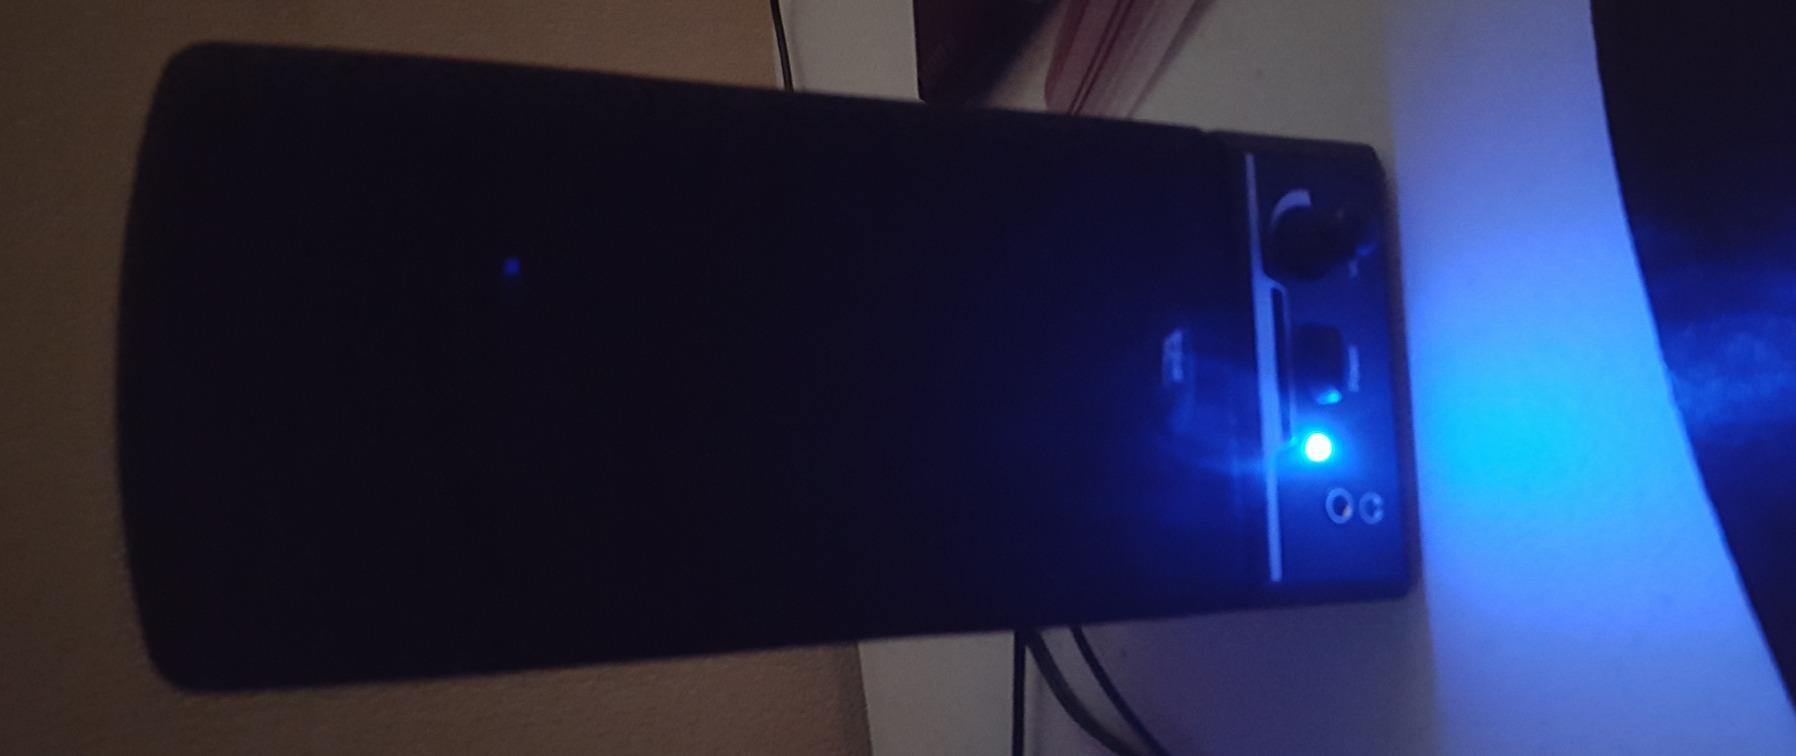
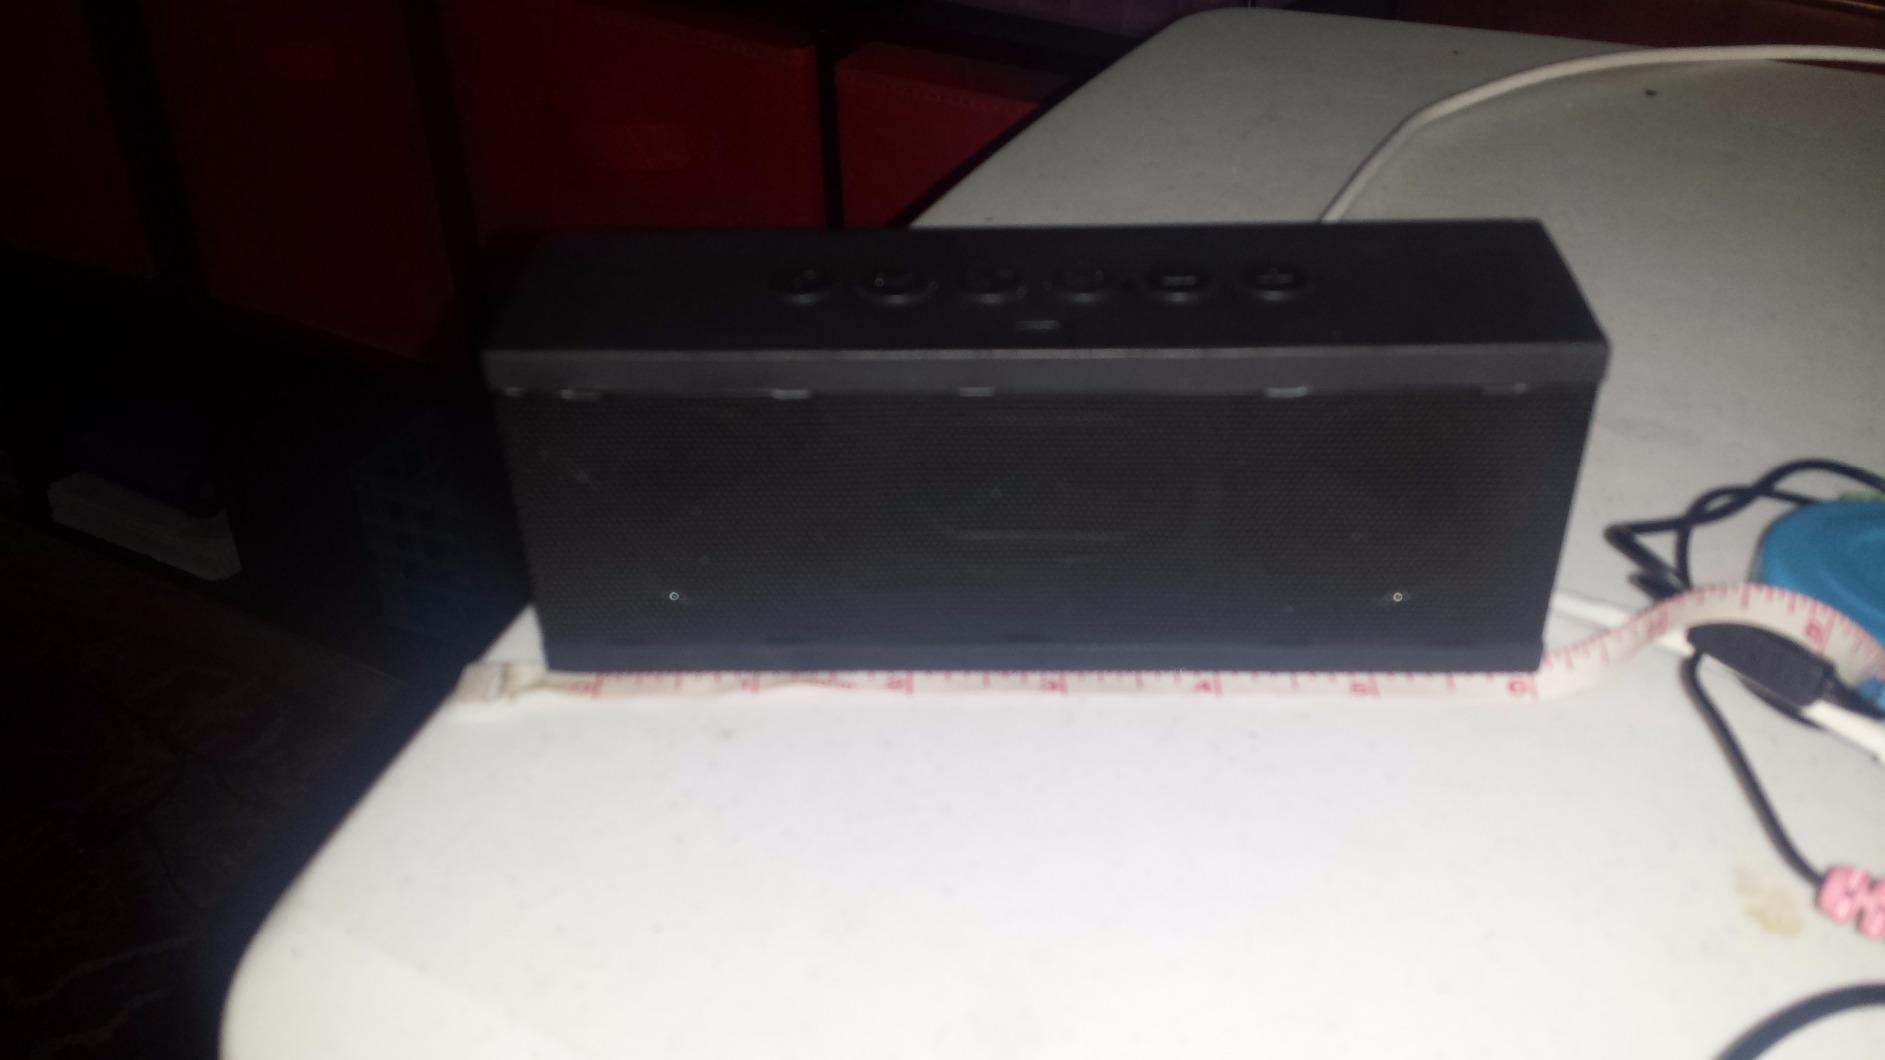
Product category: speaker
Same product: no